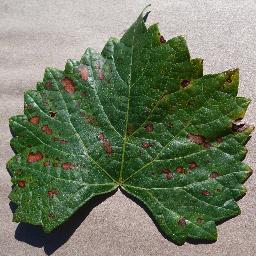
Label: Grape___Esca_(Black_Measles)